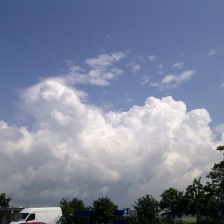
Cloud type: Cumulus